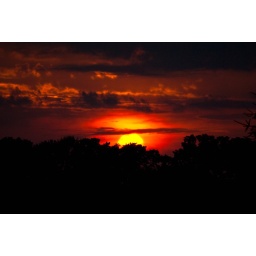
red eye in the sky